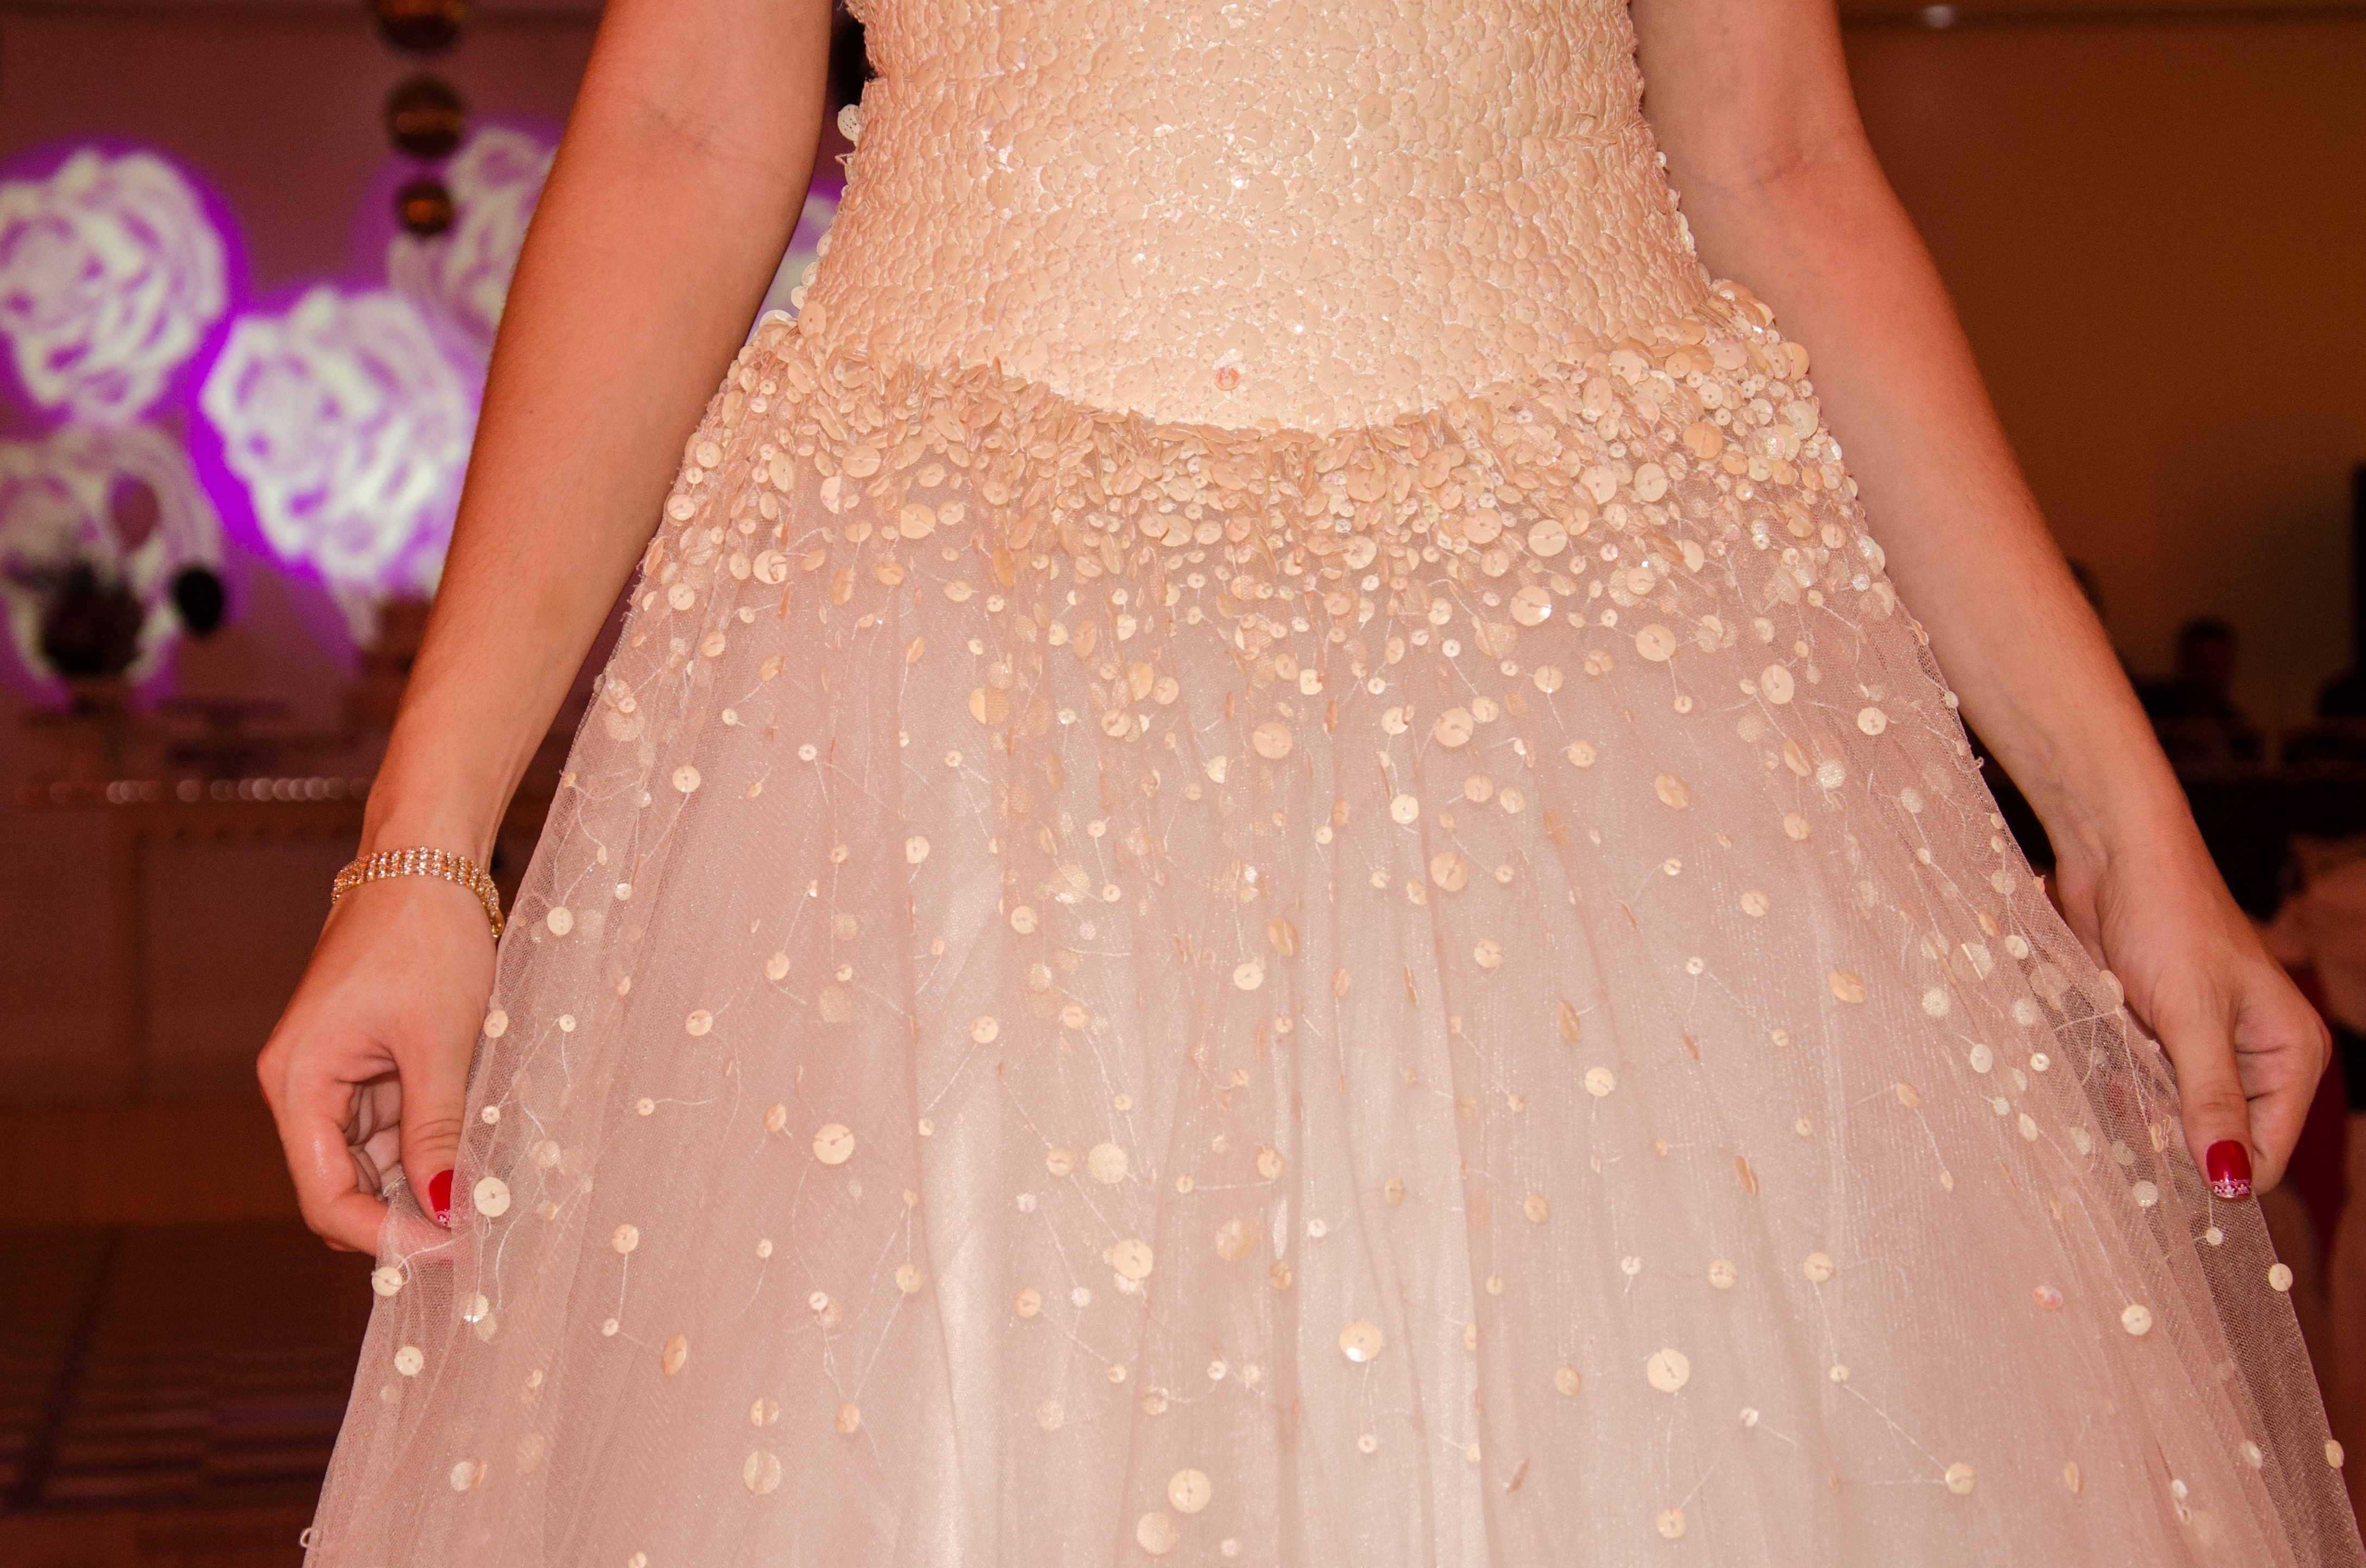
fashion, pink, wedding dress, bride, dress, party, prom, gown, brightness, quinceanera, flooring, haute couture, debutante, bridal clothing